Glamis Castle

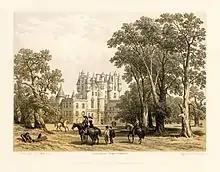
A lithograph of Glamis Castle, created between 1847 and 1854

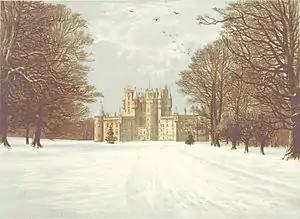
Glamis Castle in the snow, "circa" 1880

The vicinity of Glamis Castle has prehistoric traces; for example, a noted intricately carved Pictish stone known as the Eassie Stone was found in a creek-bed at the nearby village of Eassie.